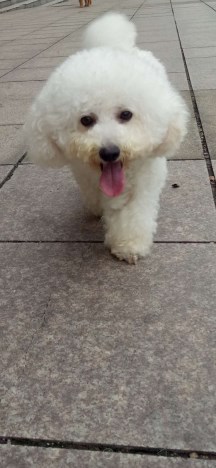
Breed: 3083-n000117-Bichon_Frise